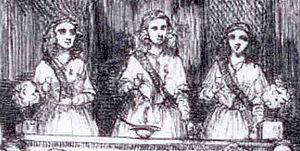
Détail du dessinde Henri Emy figurant une soirée de goguette présidée par des dames en 1845.
La goguette est une ancienne pratique sociale festive en France et en Belgique consistant à se réunir en petit groupe amical plutôt masculin de moins de vingt personnes pour passer ensemble un bon moment et chanter. Puis cette pratique devient la base de sociétés festives et carnavalesques constituées.